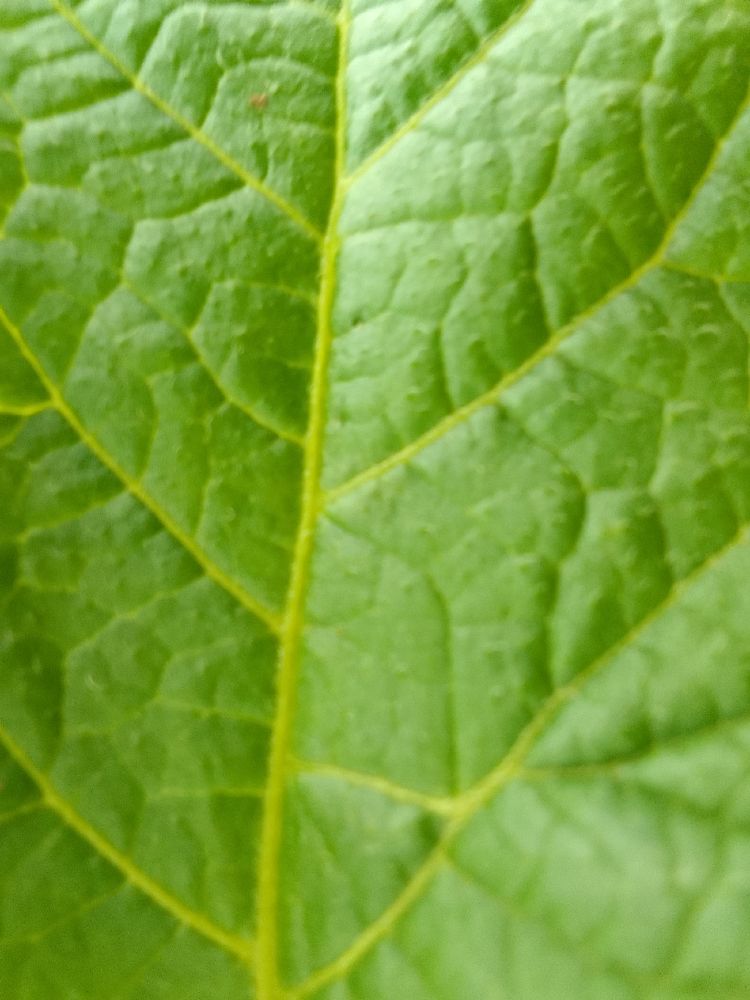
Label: Healthy